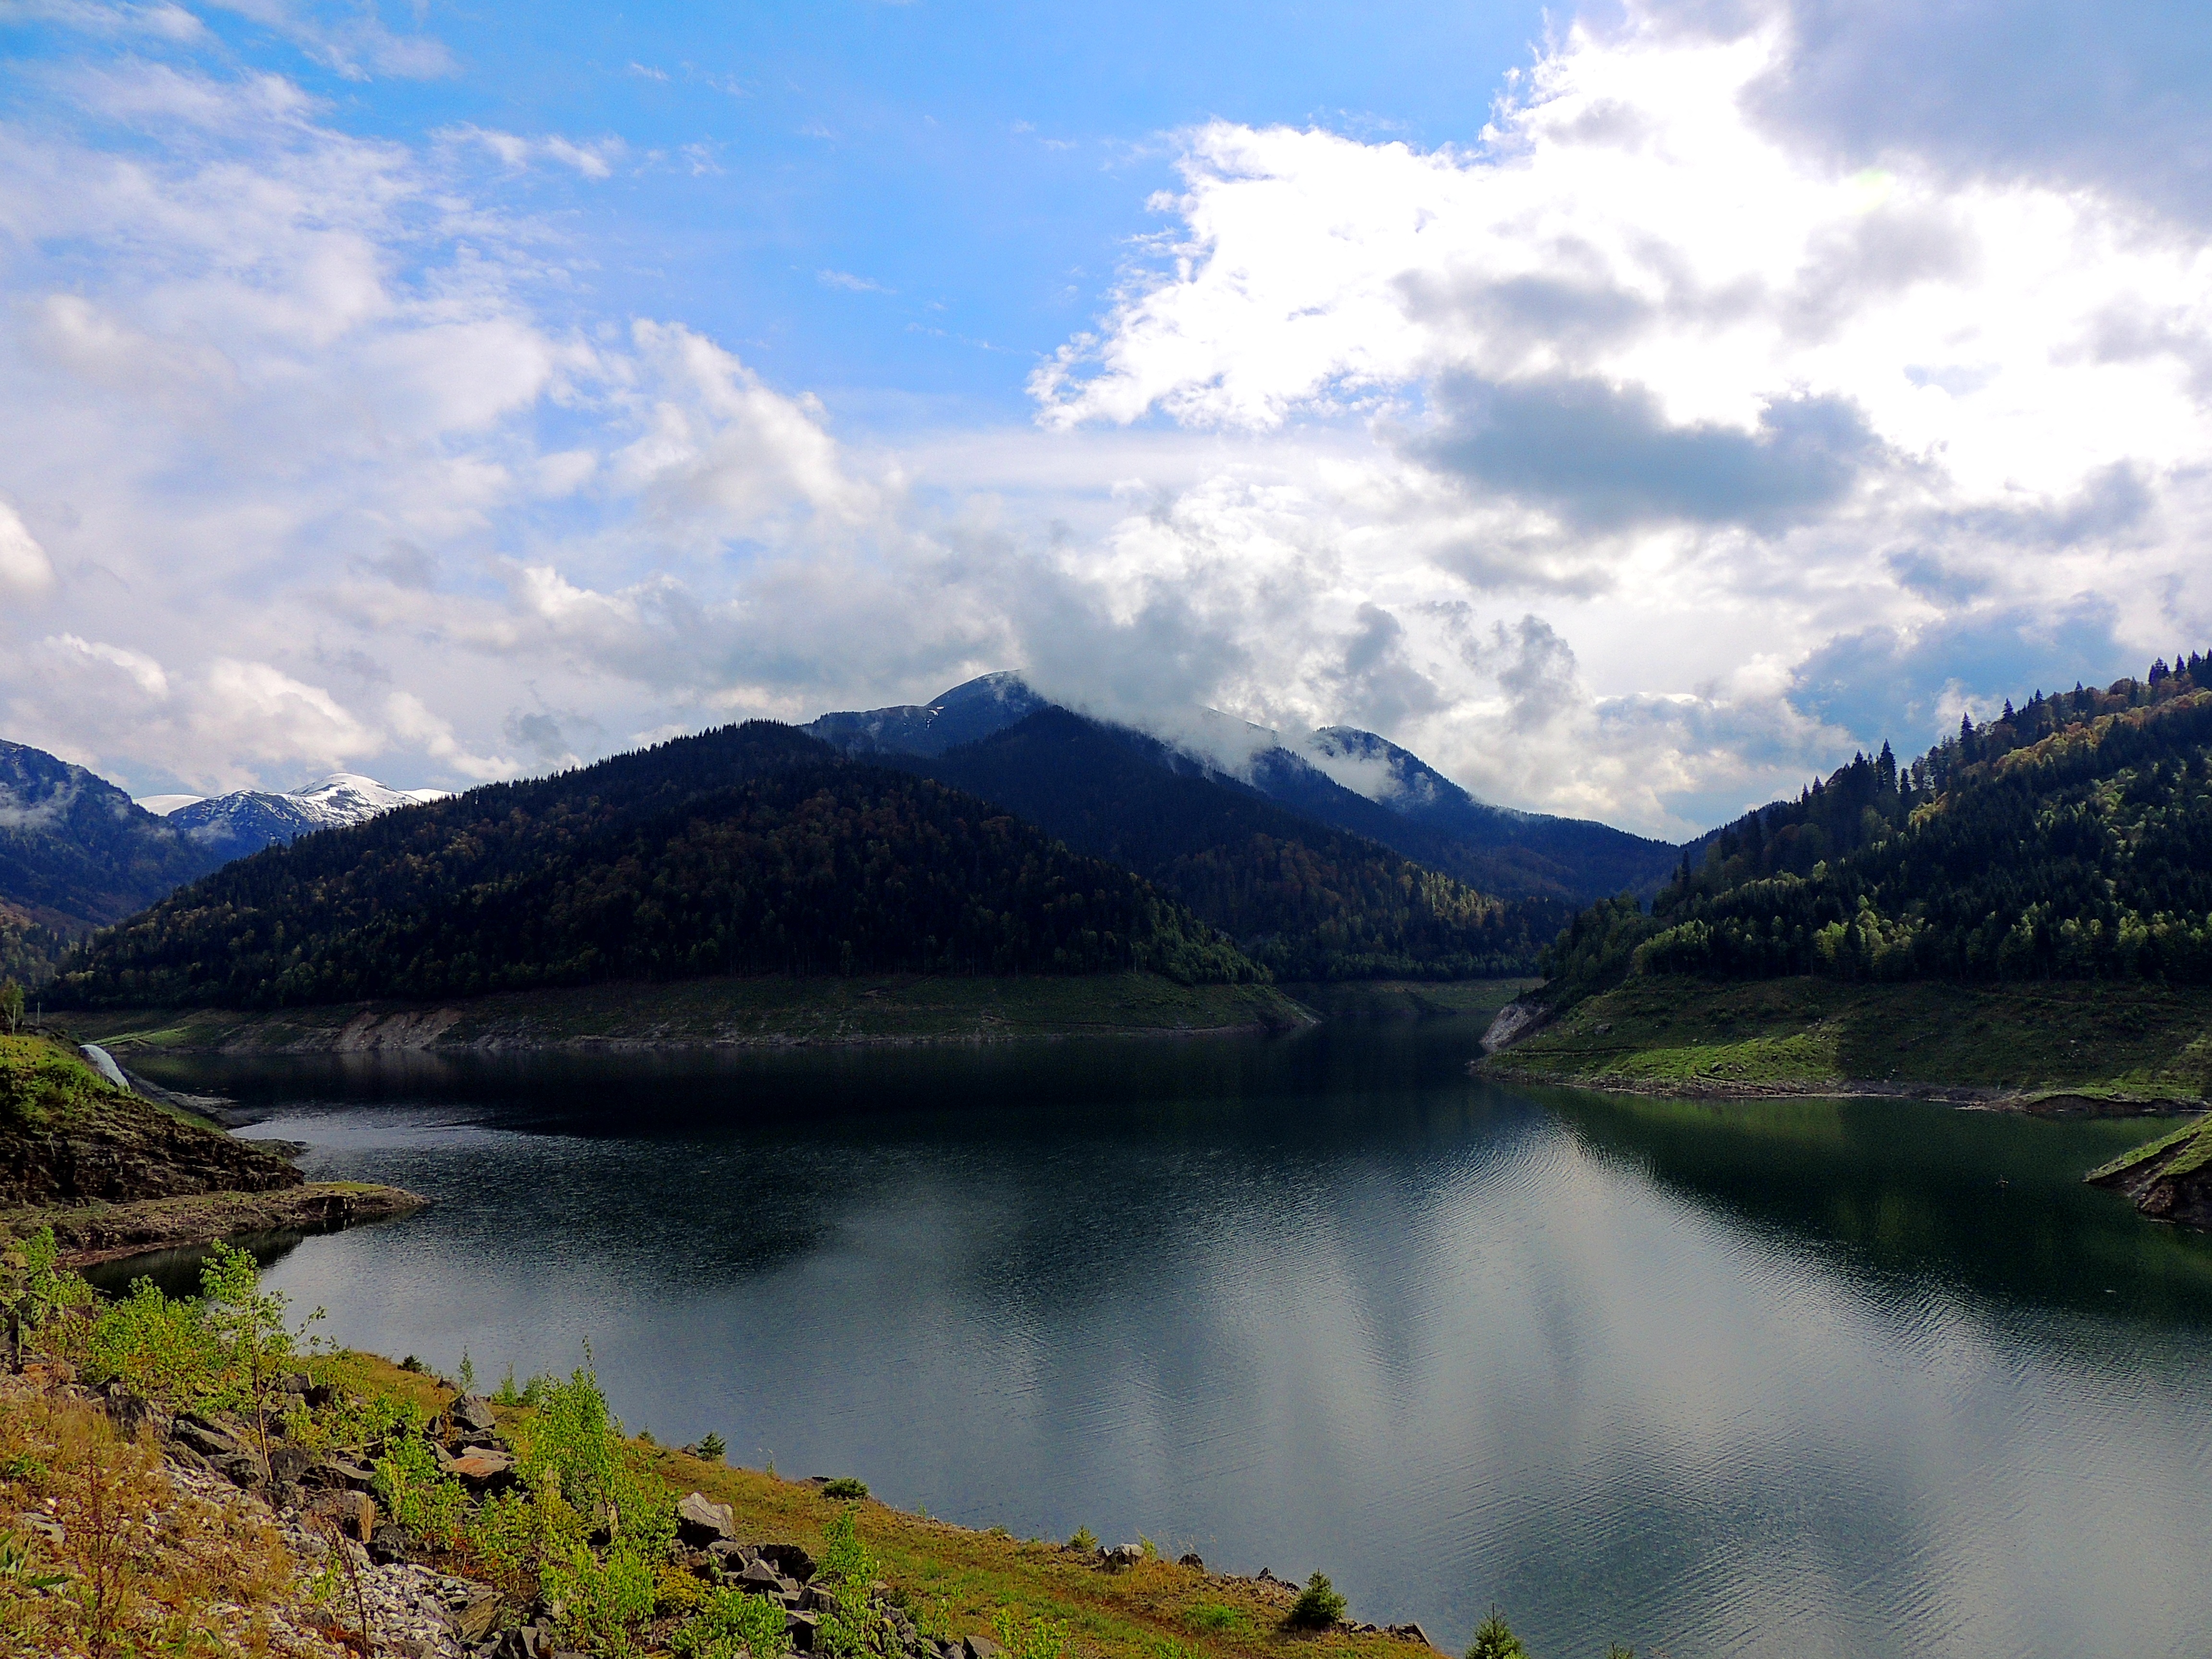
landscape, nature, mountain, cloud, meadow, hill, lake, river, valley, mountain range, reflection, fjord, reservoir, highland, national park, body of water, alps, fell, loch, romania, landform, tarn, retezat, geographical feature, mountainous landforms, lacreflexii